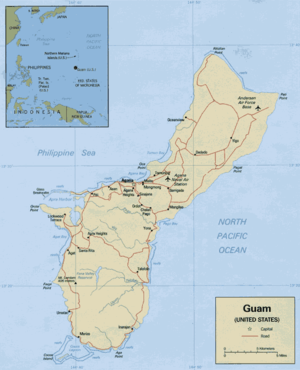
Cet article décrit les principales caractéristiques de l'île de Guam, territoire américain du Pacifique. Guam appartient à la région géographique de Micronésie et à l'archipel des Mariannes mais en est politiquement séparée depuis la colonisation espagnole puis américaine.
Guam est une île située dans l'est-sud-est de la mer des Philippines, à la lisière de celle-ci avec l'océan Pacifique, et au sud-sud-ouest des Mariannes du Nord. Elle est la plus grande île de Micronésie et de l'archipel des îles Mariannes, dont elle est l'île la plus méridionale. Elle est un territoire non incorporé des États-Unis disposant d'un gouverneur élu et d'un parlement. En 2017 sa population est de 164 229 habitants et sa capitale est Hagåtña. Les Chamorros constituent la population indigène de l'île, colonisée par l'Espagne du XVIᵉ siècle jusqu'à sa cession aux États-Unis en 1898 après la défaite espagnole dans la guerre hispano-américaine.